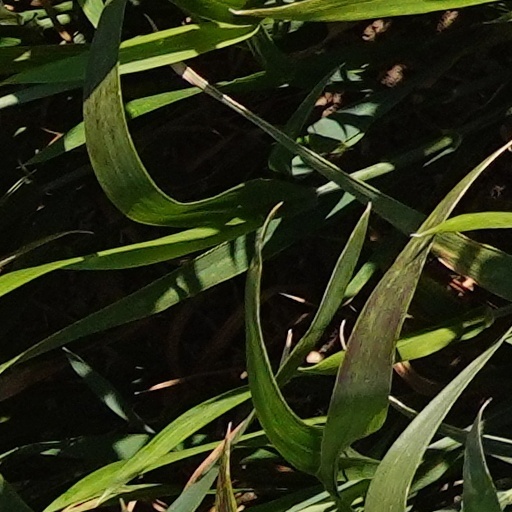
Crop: wheat